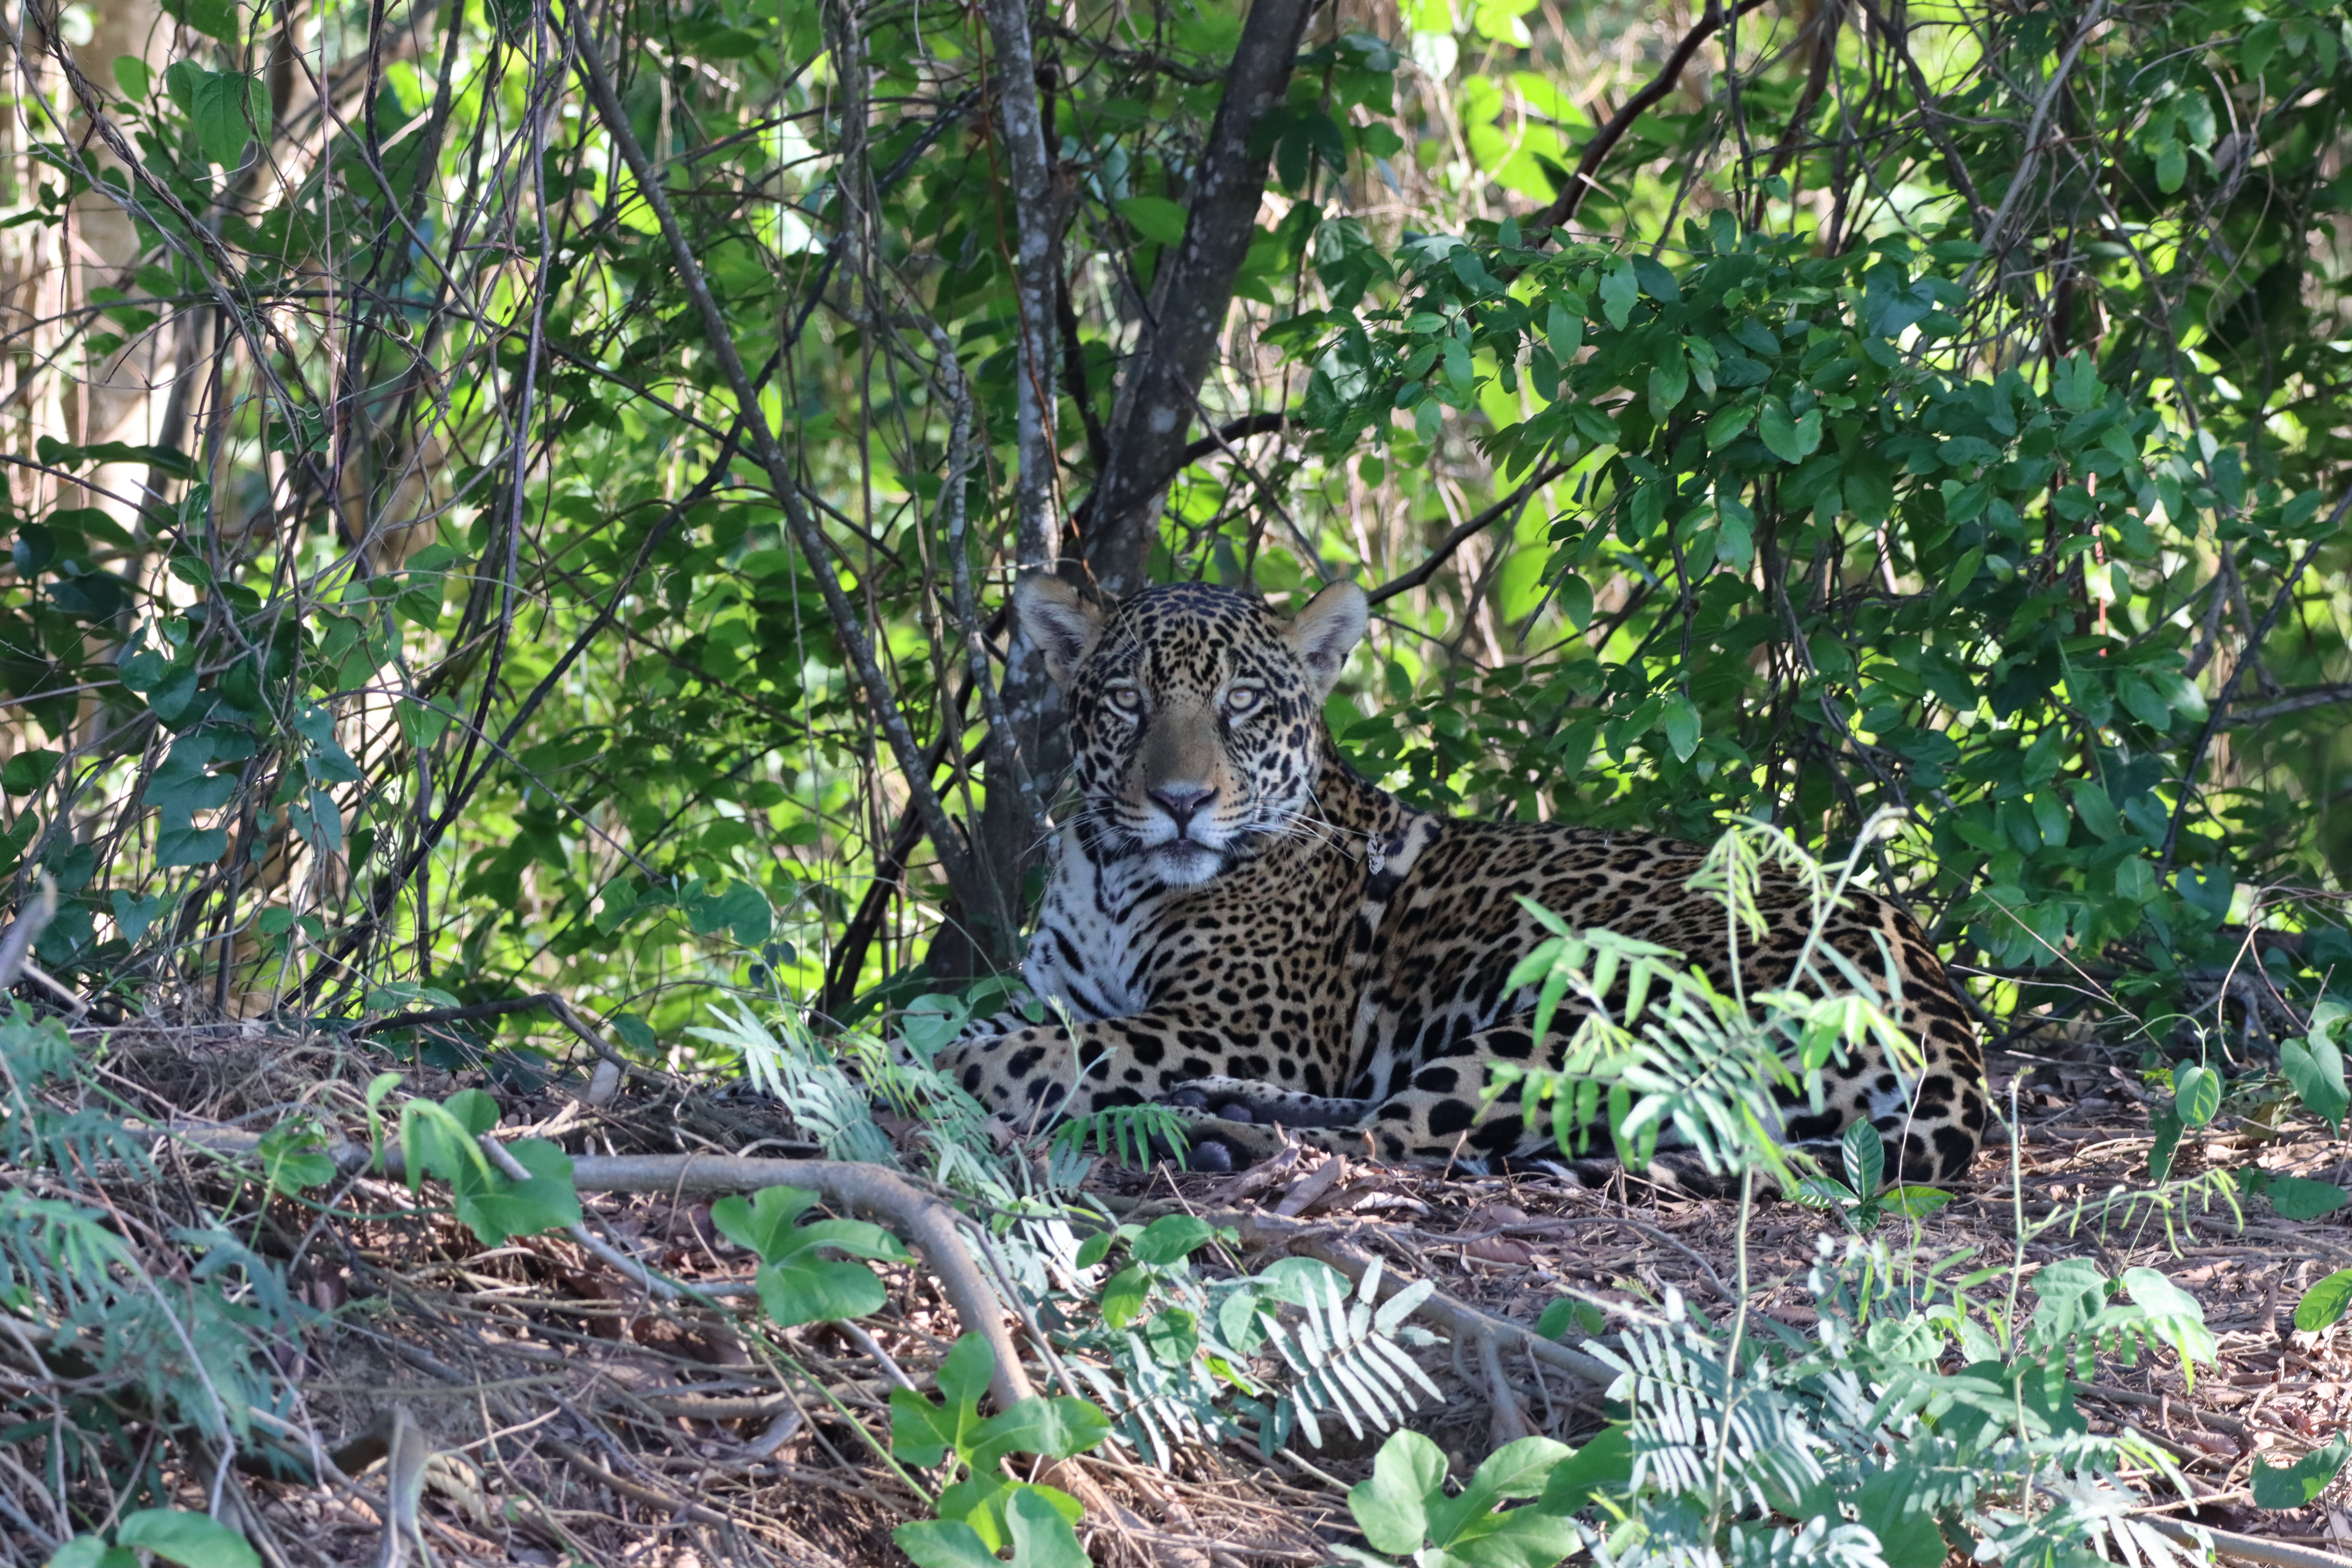
Jaguar: Madalena